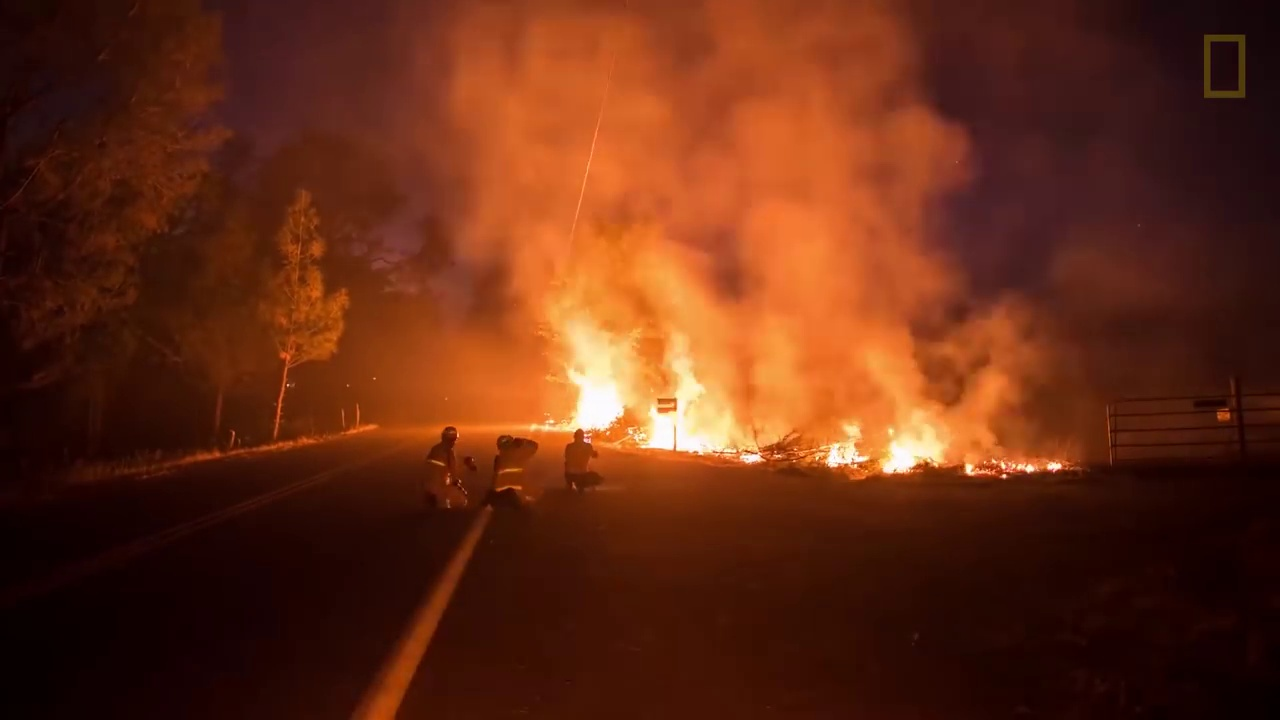
Fire: yes
Smoke: yes